Wes Moore

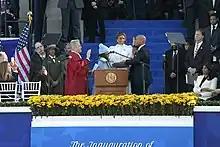
Moore takes the oath of office at his public swearing in with his wife and children

Moore was sworn in on January 18, 2023. He took the oath of office on a Bible owned by abolitionist Frederick Douglass, as well as his grandfather's Bible. The morning before his inauguration, Moore participated in a wreath-laying ceremony at the Kunta Kinte-Alex Haley Memorial at the Annapolis City Dock to "acknowledge the journey" that led to him becoming the third elected black governor in U.S. history. Later that night, he held a celebratory event at the Baltimore Convention Center.